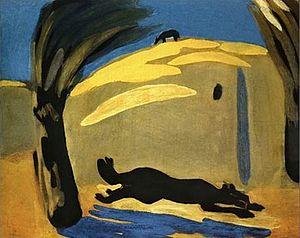
Martiros Sarian ou Saryan est un peintre arménien né en Russie. Il est souvent considéré comme le père de la peinture arménienne moderne.